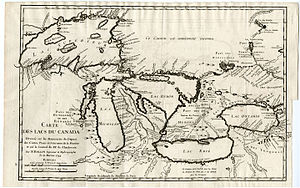
Phélipeaux og Pontchartrain
Bellins kort over De store søer fra 1744.
Phélipeaux og Pontchartrain var to fantomøer i søen Lake Superior i Nordamerika, som man på et tidspunkt troede var rigtige øer og som var vist på tidlige kort mellem Keweenaw-halvøen og Isle Royale.